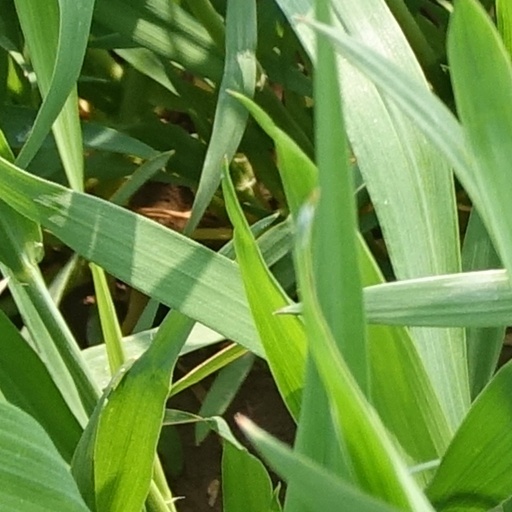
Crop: wheat